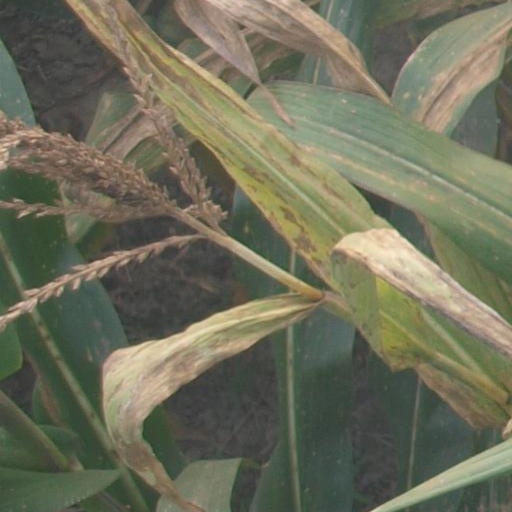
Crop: maize; corn